WOR (AM)

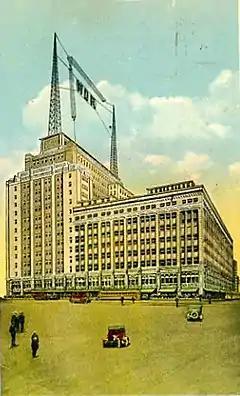
With studio on the 6th floor and showy antenna on the roof on its Newark store, Bamberger's launched WOR to sell more radios.

WOR's original owner was Bamberger's Department Store in Newark, New Jersey. In the early 1920s the store was selling radio receivers and wanted to put a radio station on the air to help promote receiver sales, as well as for general publicity. Effective December 1, 1921, the U.S. Department of Commerce set aside a single wavelength, 360 meters (833 kilohertz), for radio stations to broadcast "entertainment" programs. The store applied for a license which was granted on February 20, 1922, with the randomly assigned call sign of WOR. The station's original city of license was Newark.